California Republic

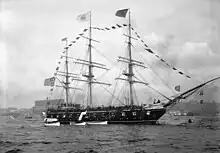
, under command of John B. Montgomery, supplied the rebels and later captured Yerba Buena

U.S. Consul Thomas O. Larkin, concerned about the increasing possibility of war, sent a request to Commodore John D. Sloat of U.S. Navy's Pacific Squadron, for a warship to protect U.S. citizens and interests in Alta California. In response, the arrived at Monterey on April 22, 1846. After receiving information about Frémont's returning to California, Consul Larkin and "Portsmouth's" captain John Berrien Montgomery decided the ship should move into the San Francisco Bay. She sailed from Monterey on June 1.